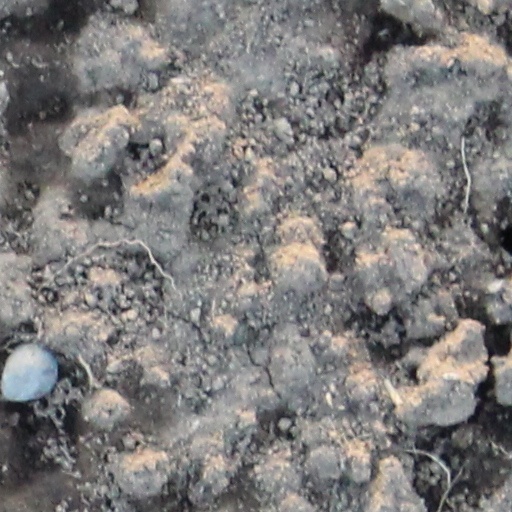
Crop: wheat